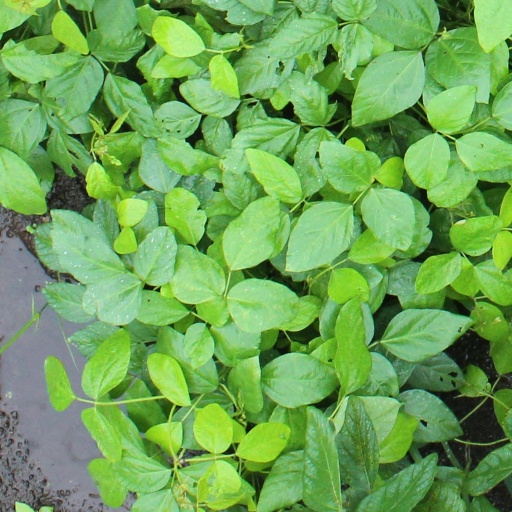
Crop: soybean